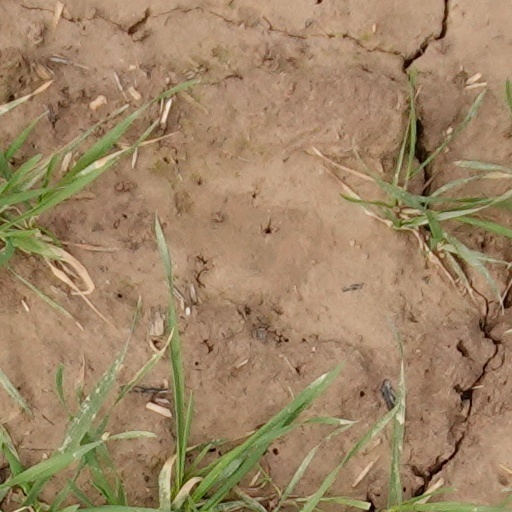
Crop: wheat